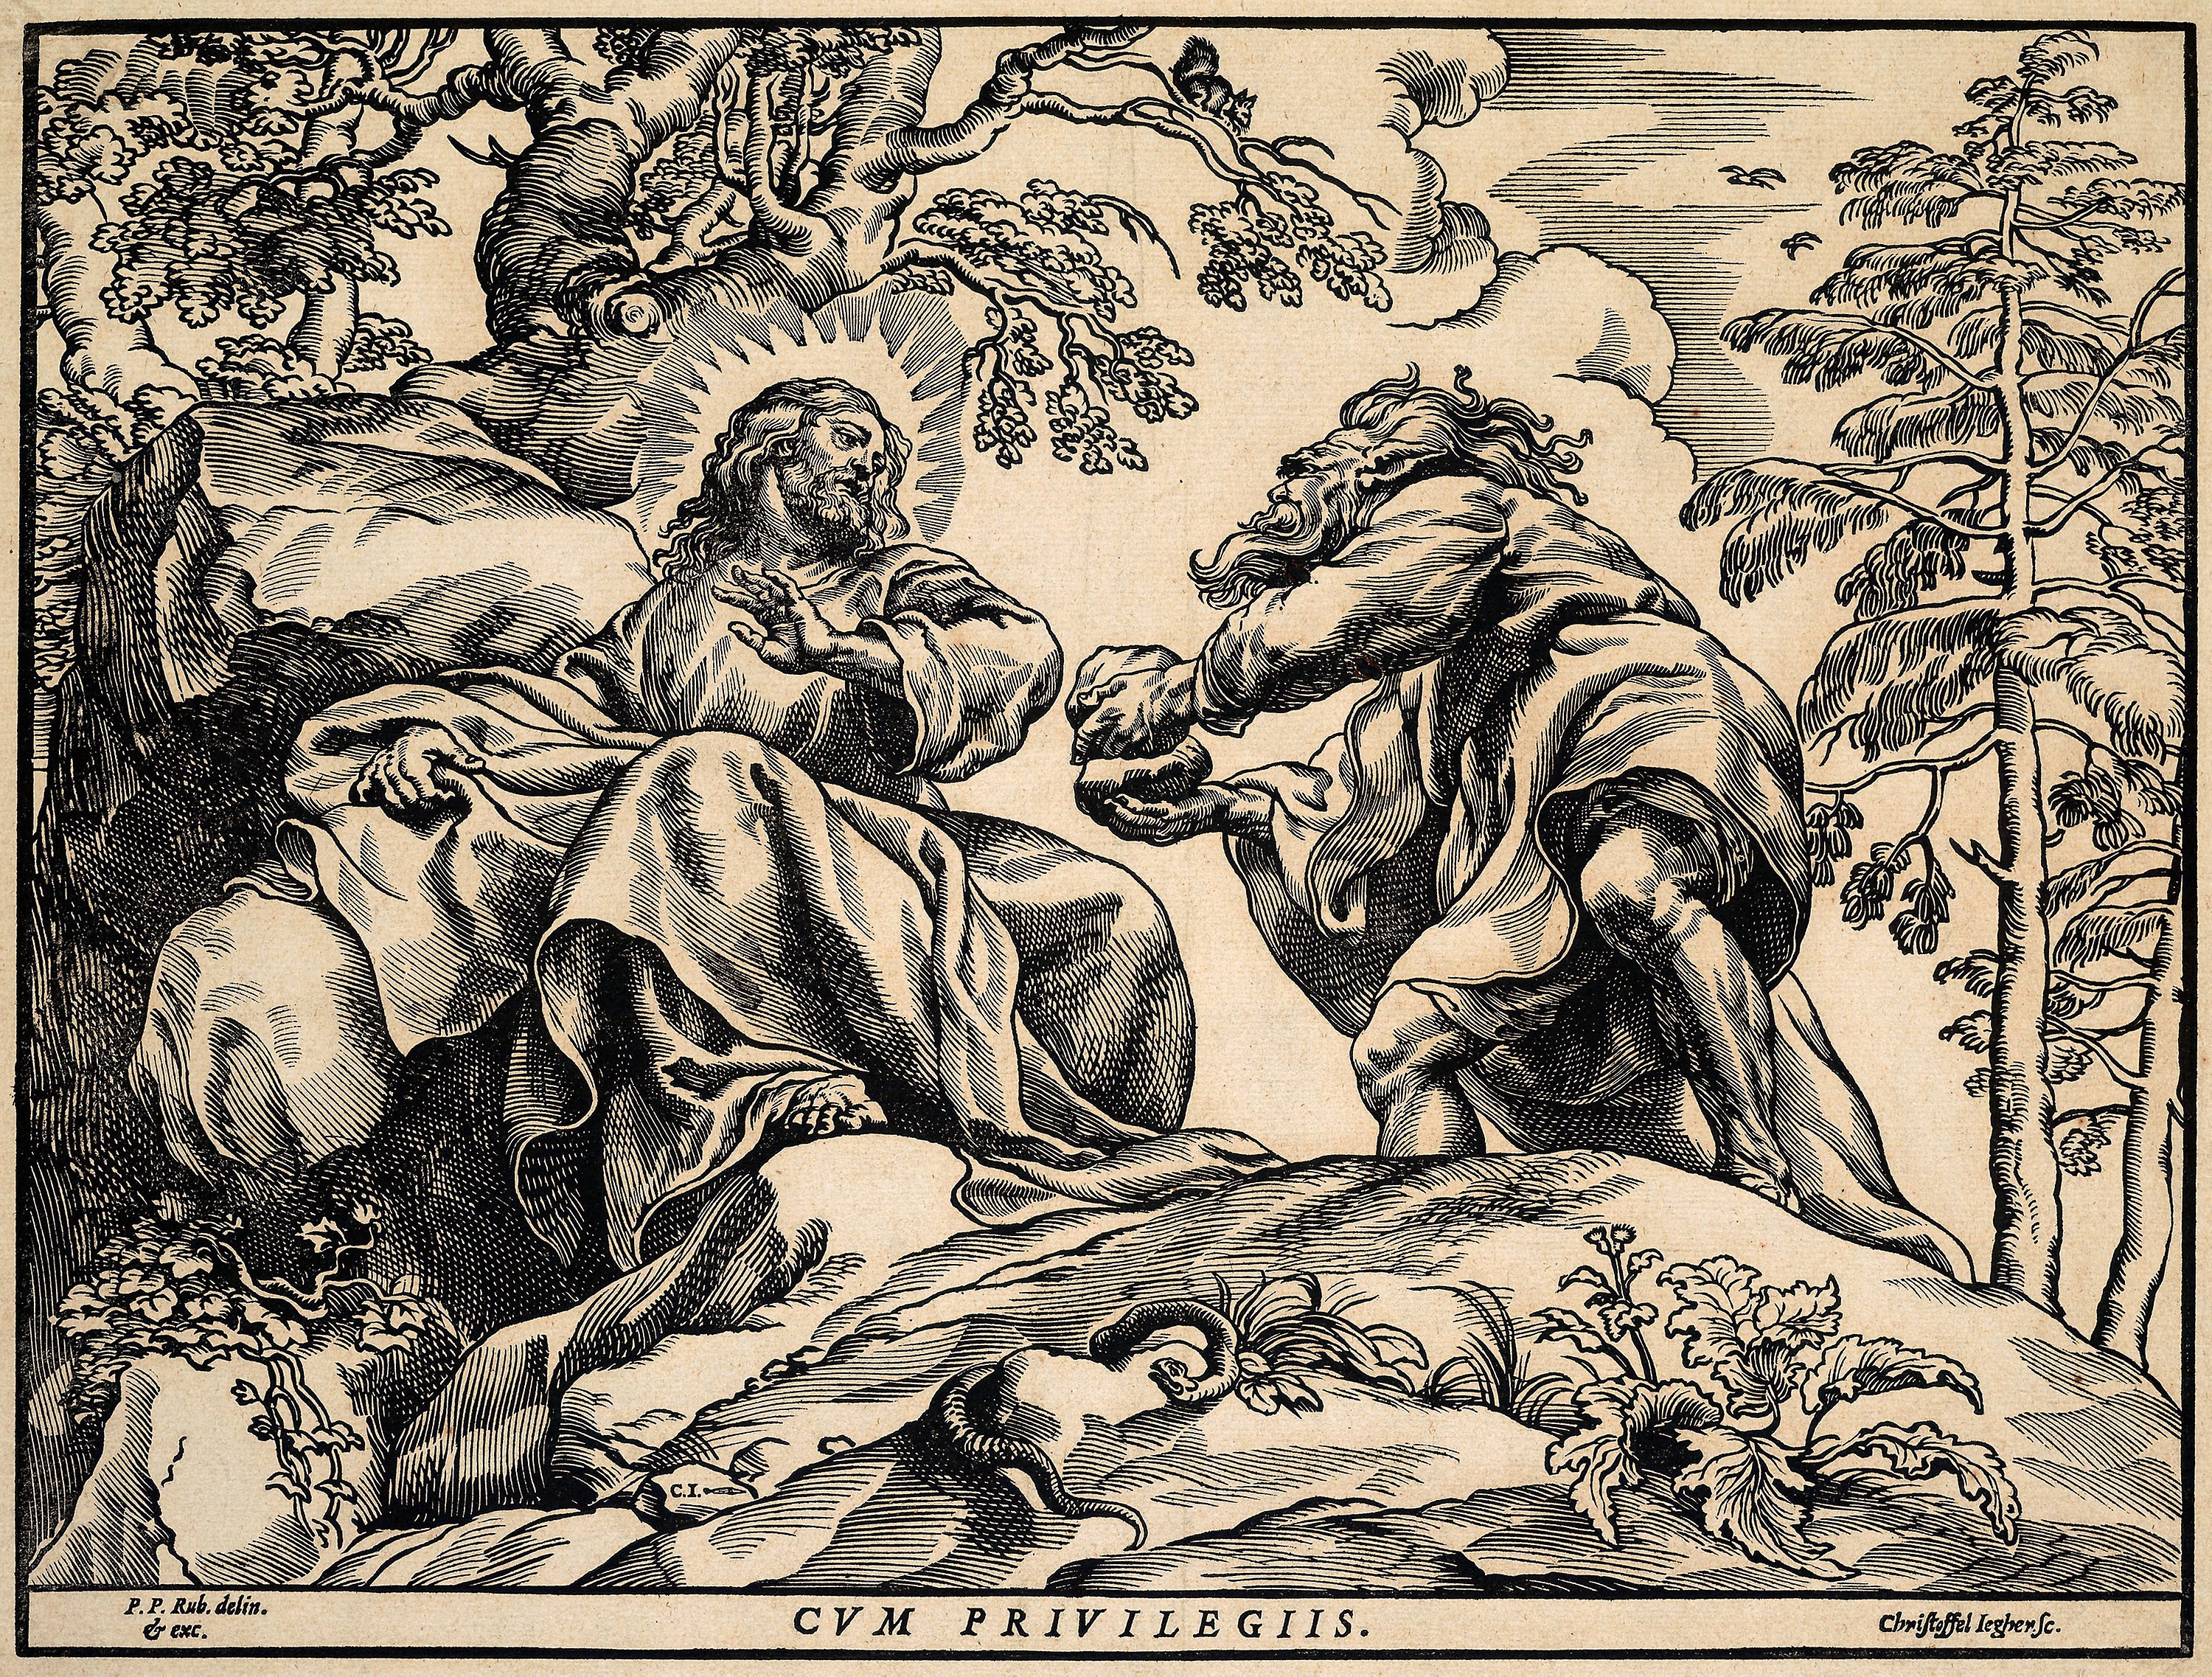
mammal, art, human behavior, black and white, history, fictional character, illustration, visual arts, fiction, tree, printmaking